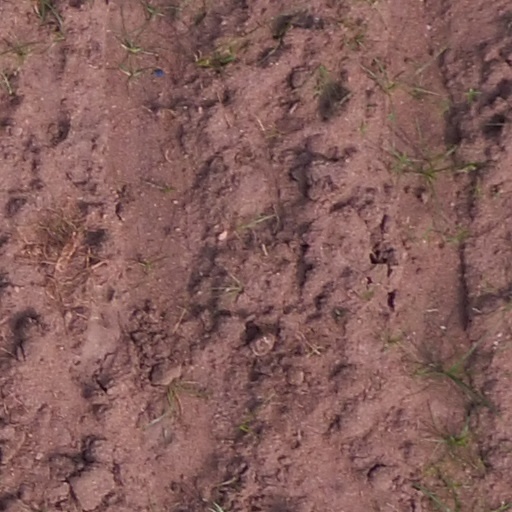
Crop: maize; corn